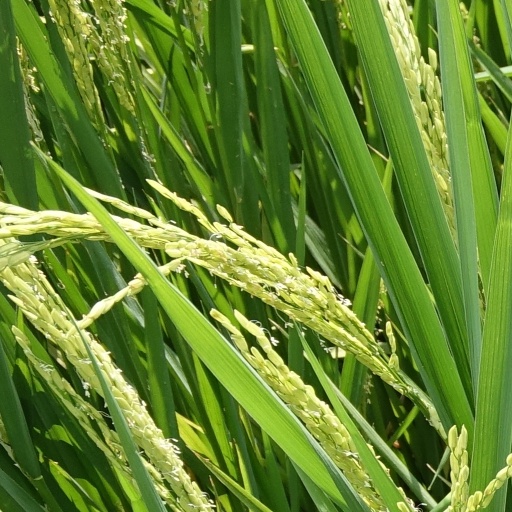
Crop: rice